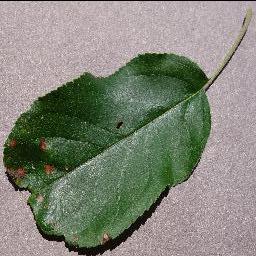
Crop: apple
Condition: black_rot